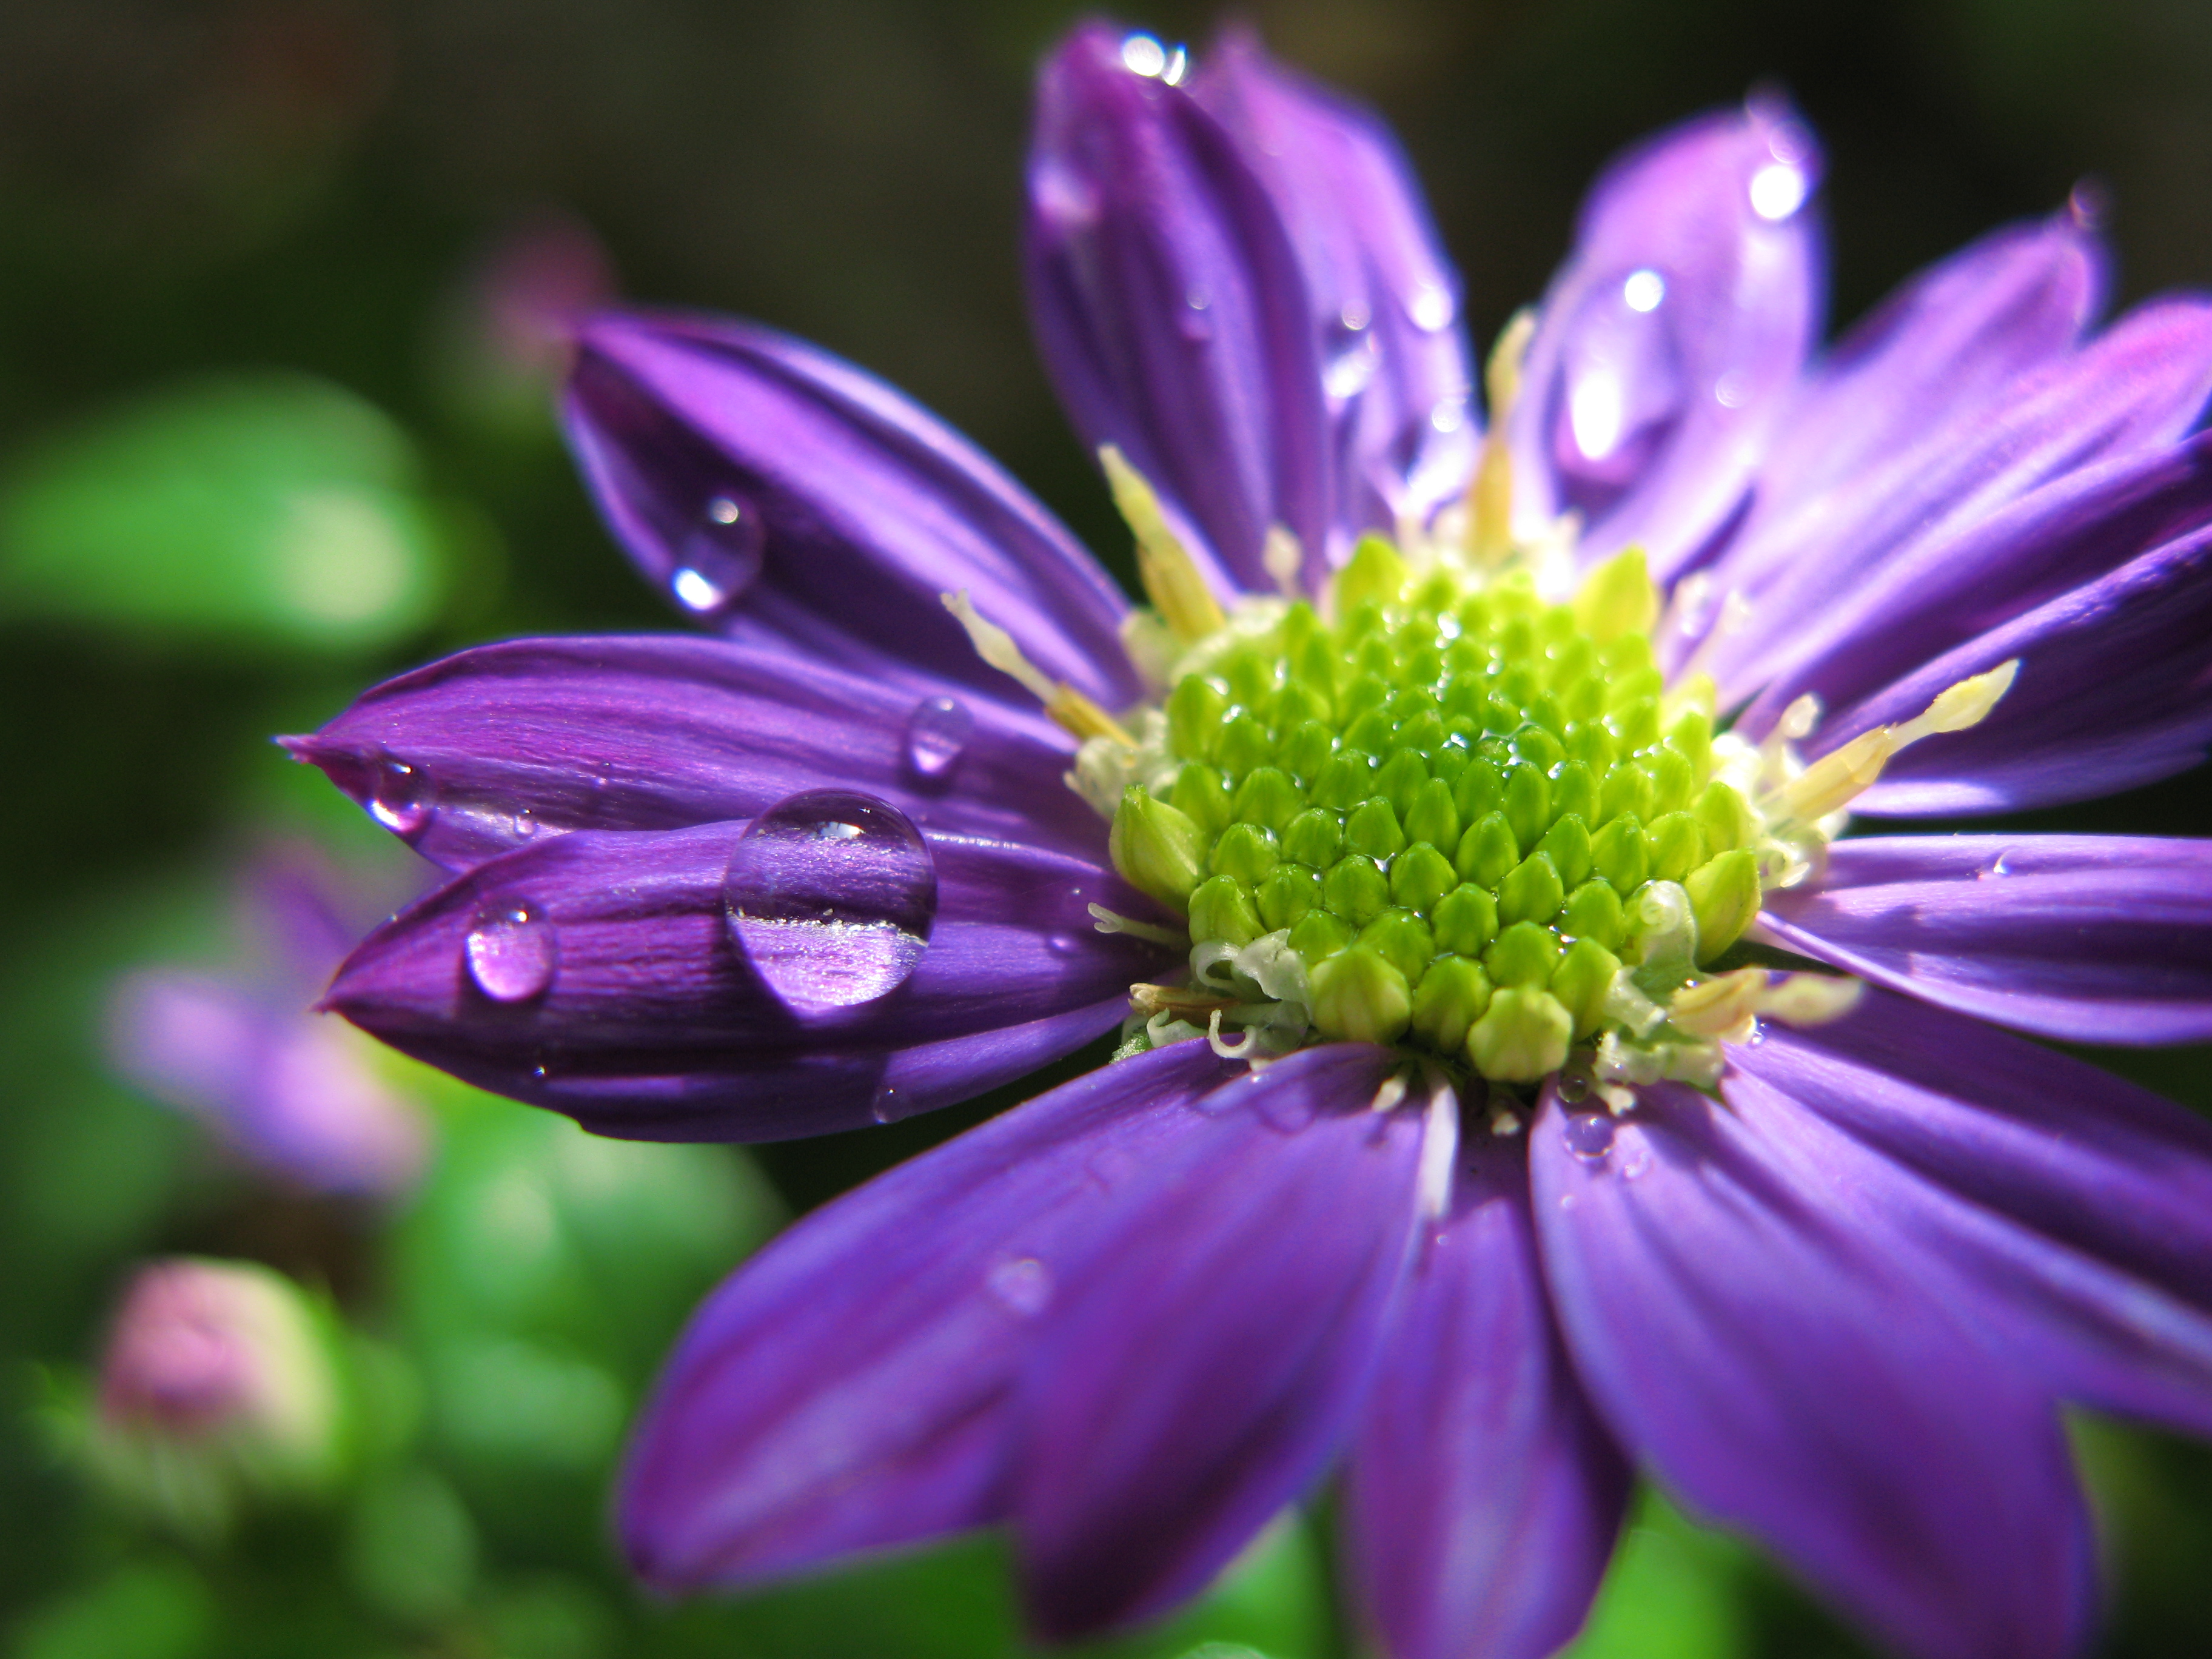
blossom, plant, photography, flower, purple, petal, daisy, high, waterdrop, flora, wildflower, close up, aster, hires, flowerpicturesnolimits, hi, res, resolution, g7, gymnaster, savatieri, soe, macro photography, flowering plant, daisy family, annual plant, land plant